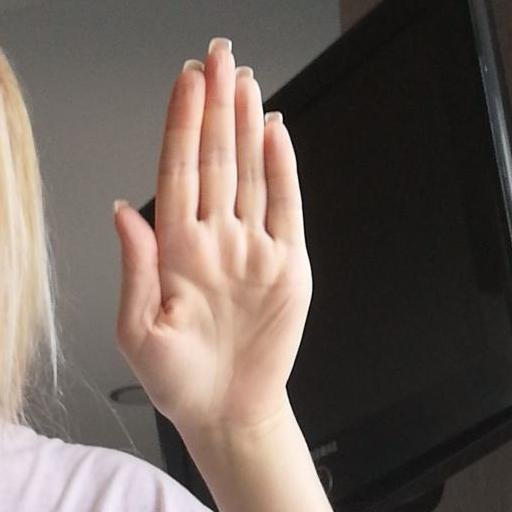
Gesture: stop